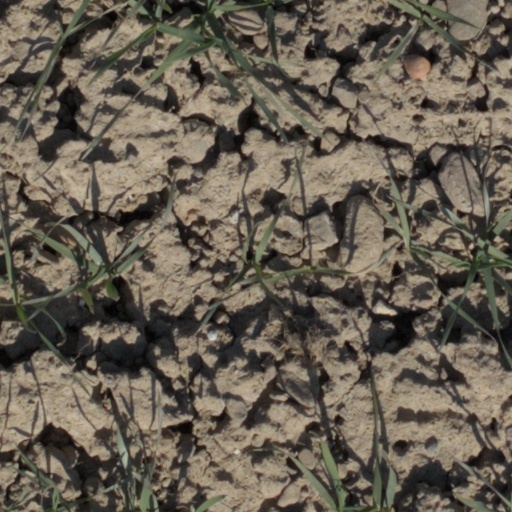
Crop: wheat